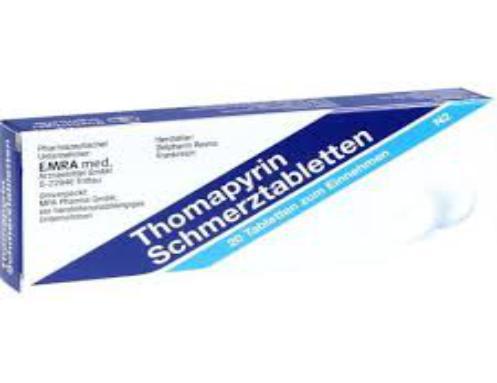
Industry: Medical